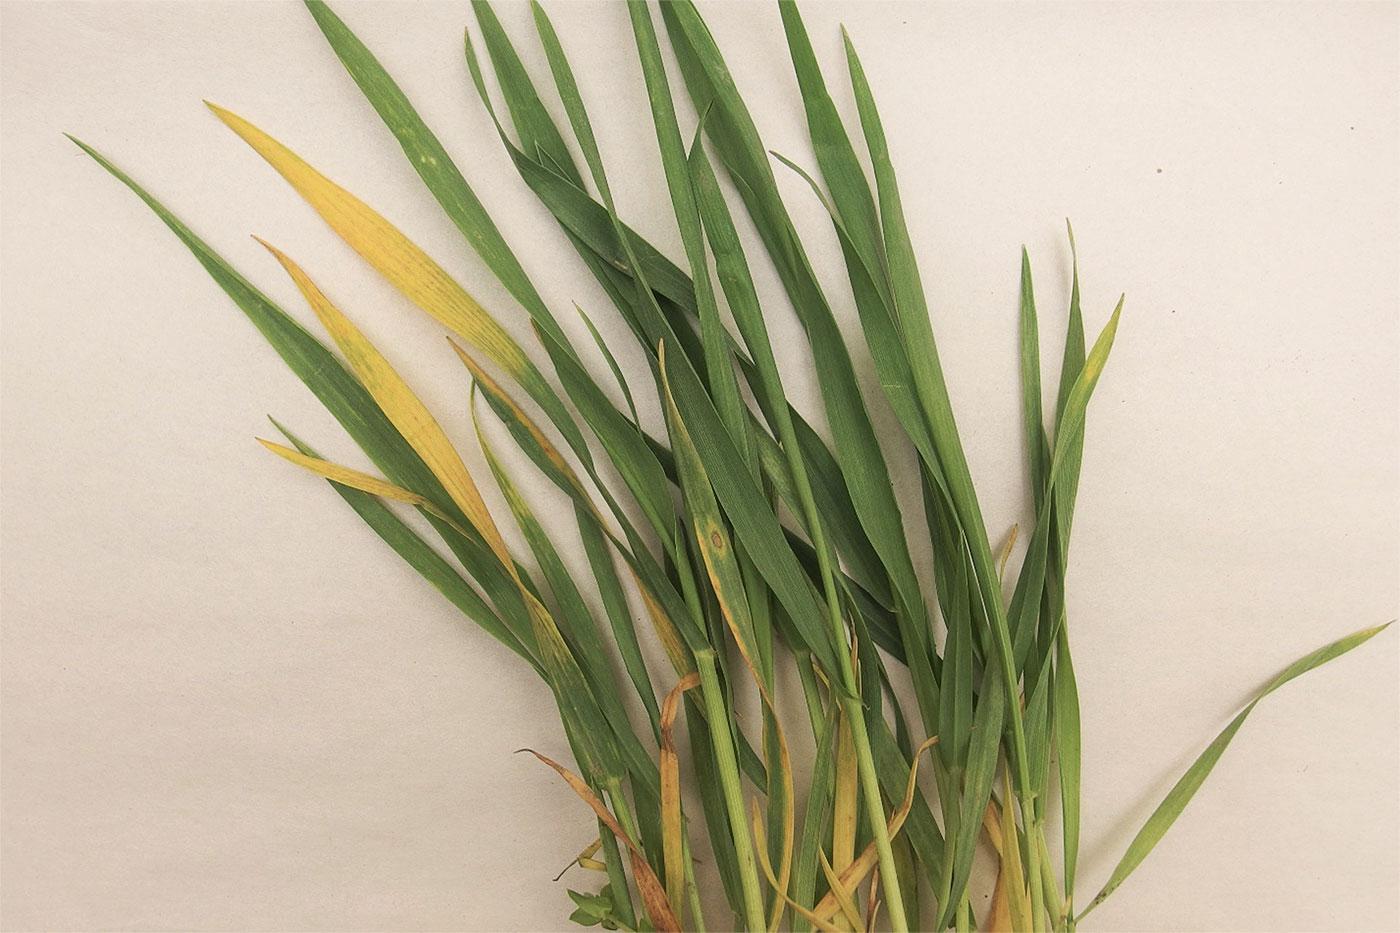
Plant: Wheat
Disease: wheat septoria blotch